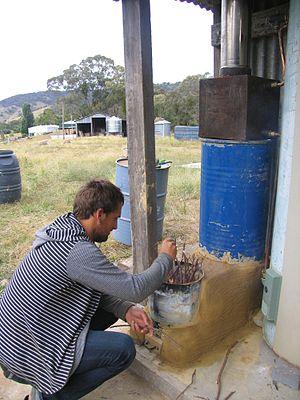
Le poêle de masse rocket est un type de foyer à bois performant. Il est appelé ainsi à cause du son qu'il produit en fonctionnant, semblable à celui d'une tuyère de fusée.